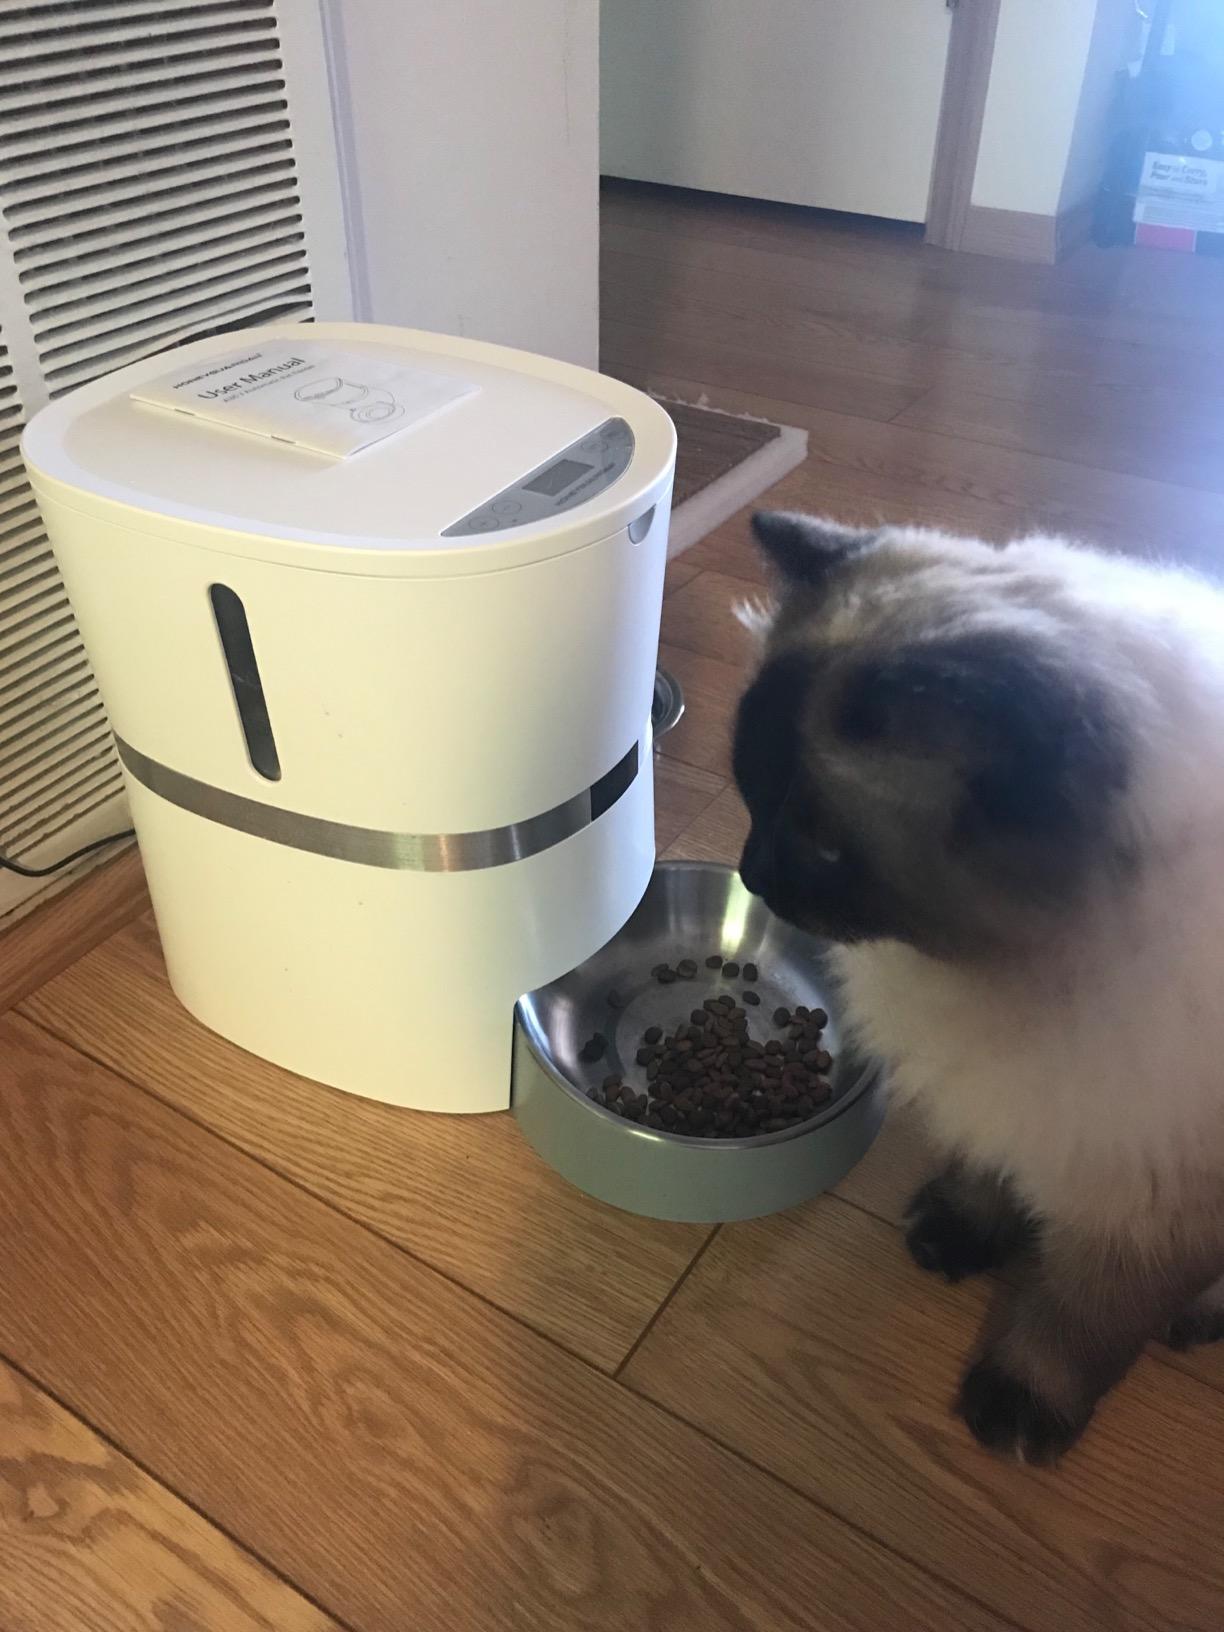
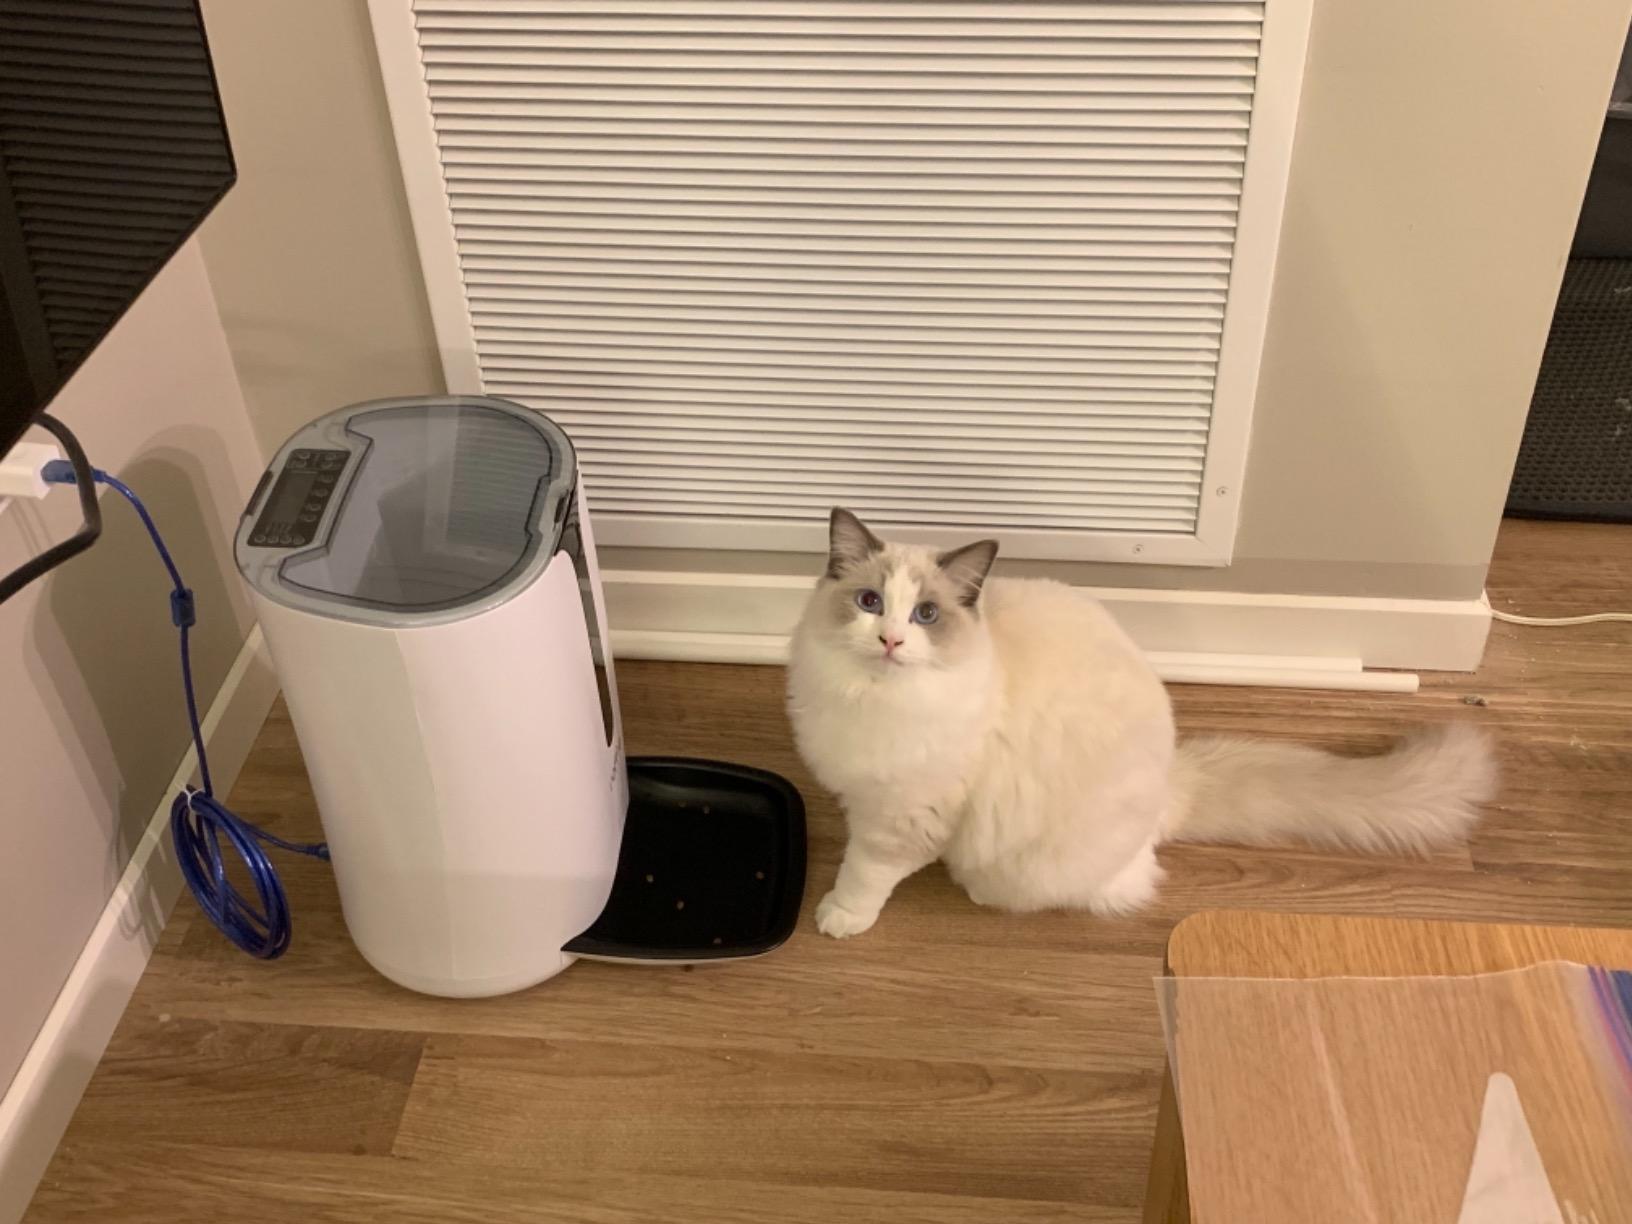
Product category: items_feeder
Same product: no